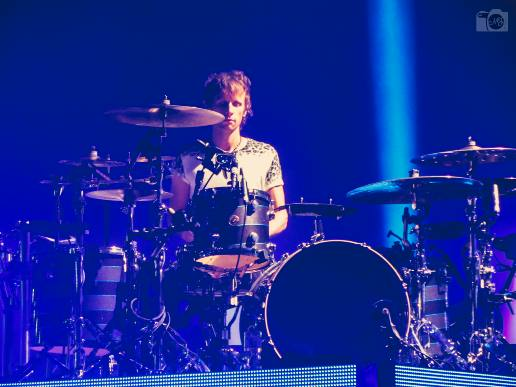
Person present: Yes